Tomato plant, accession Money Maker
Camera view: bottom (45 deg); turntable rotation: 210 degrees
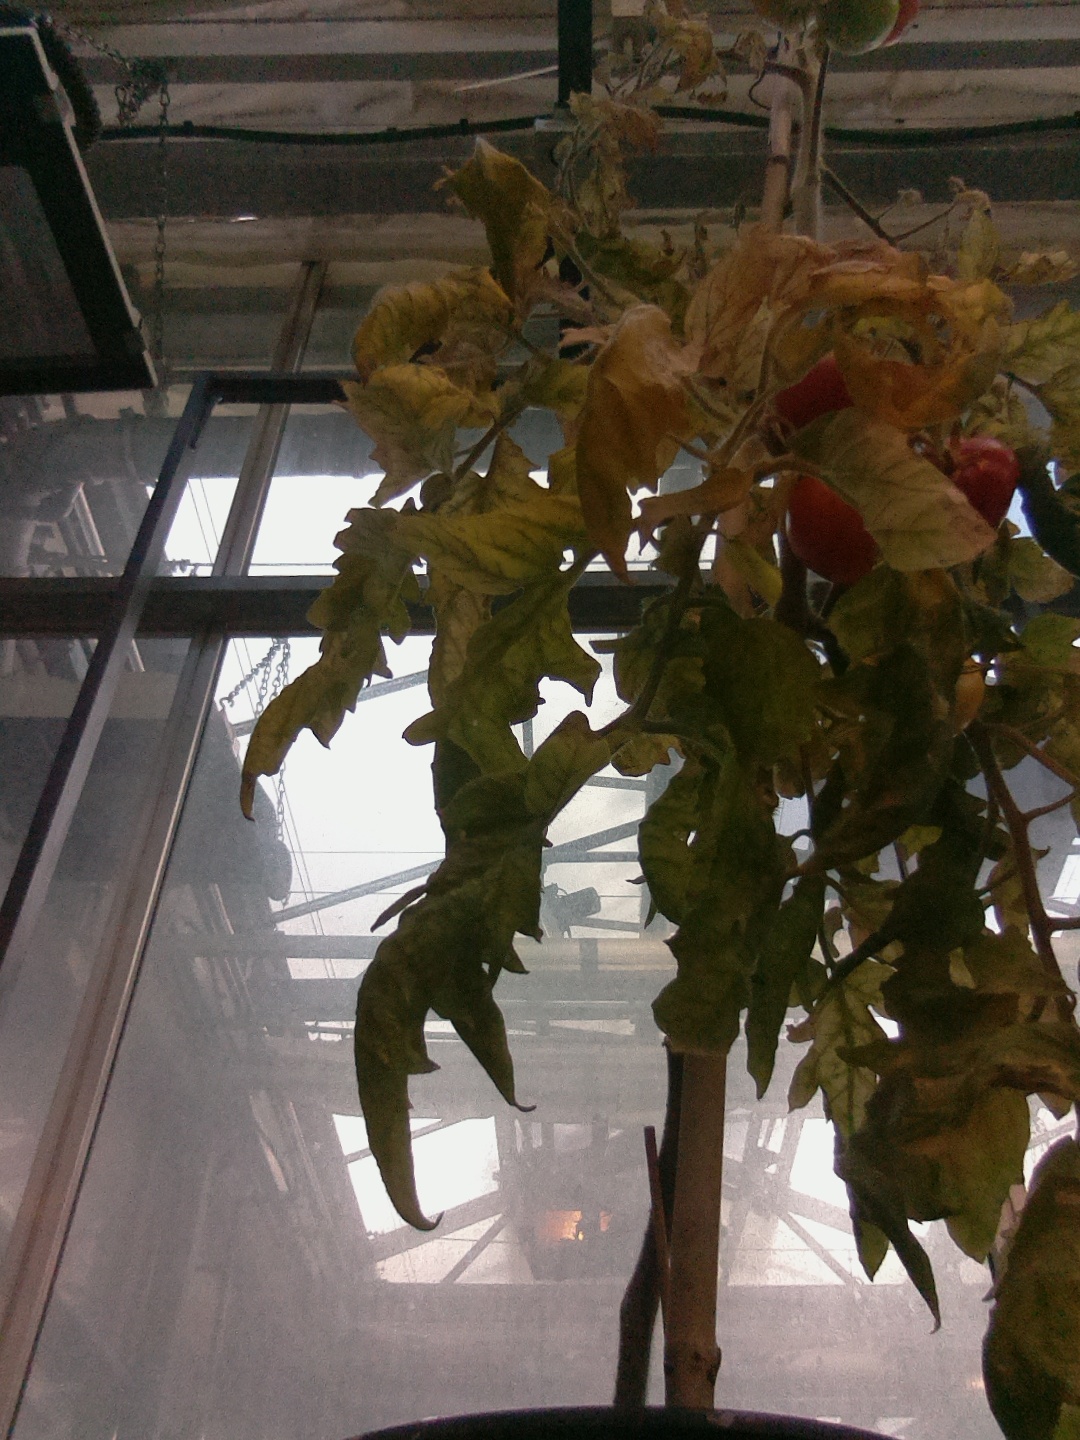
BBCH growth stage 88: 80%-90% of fruits show typical fully ripe color